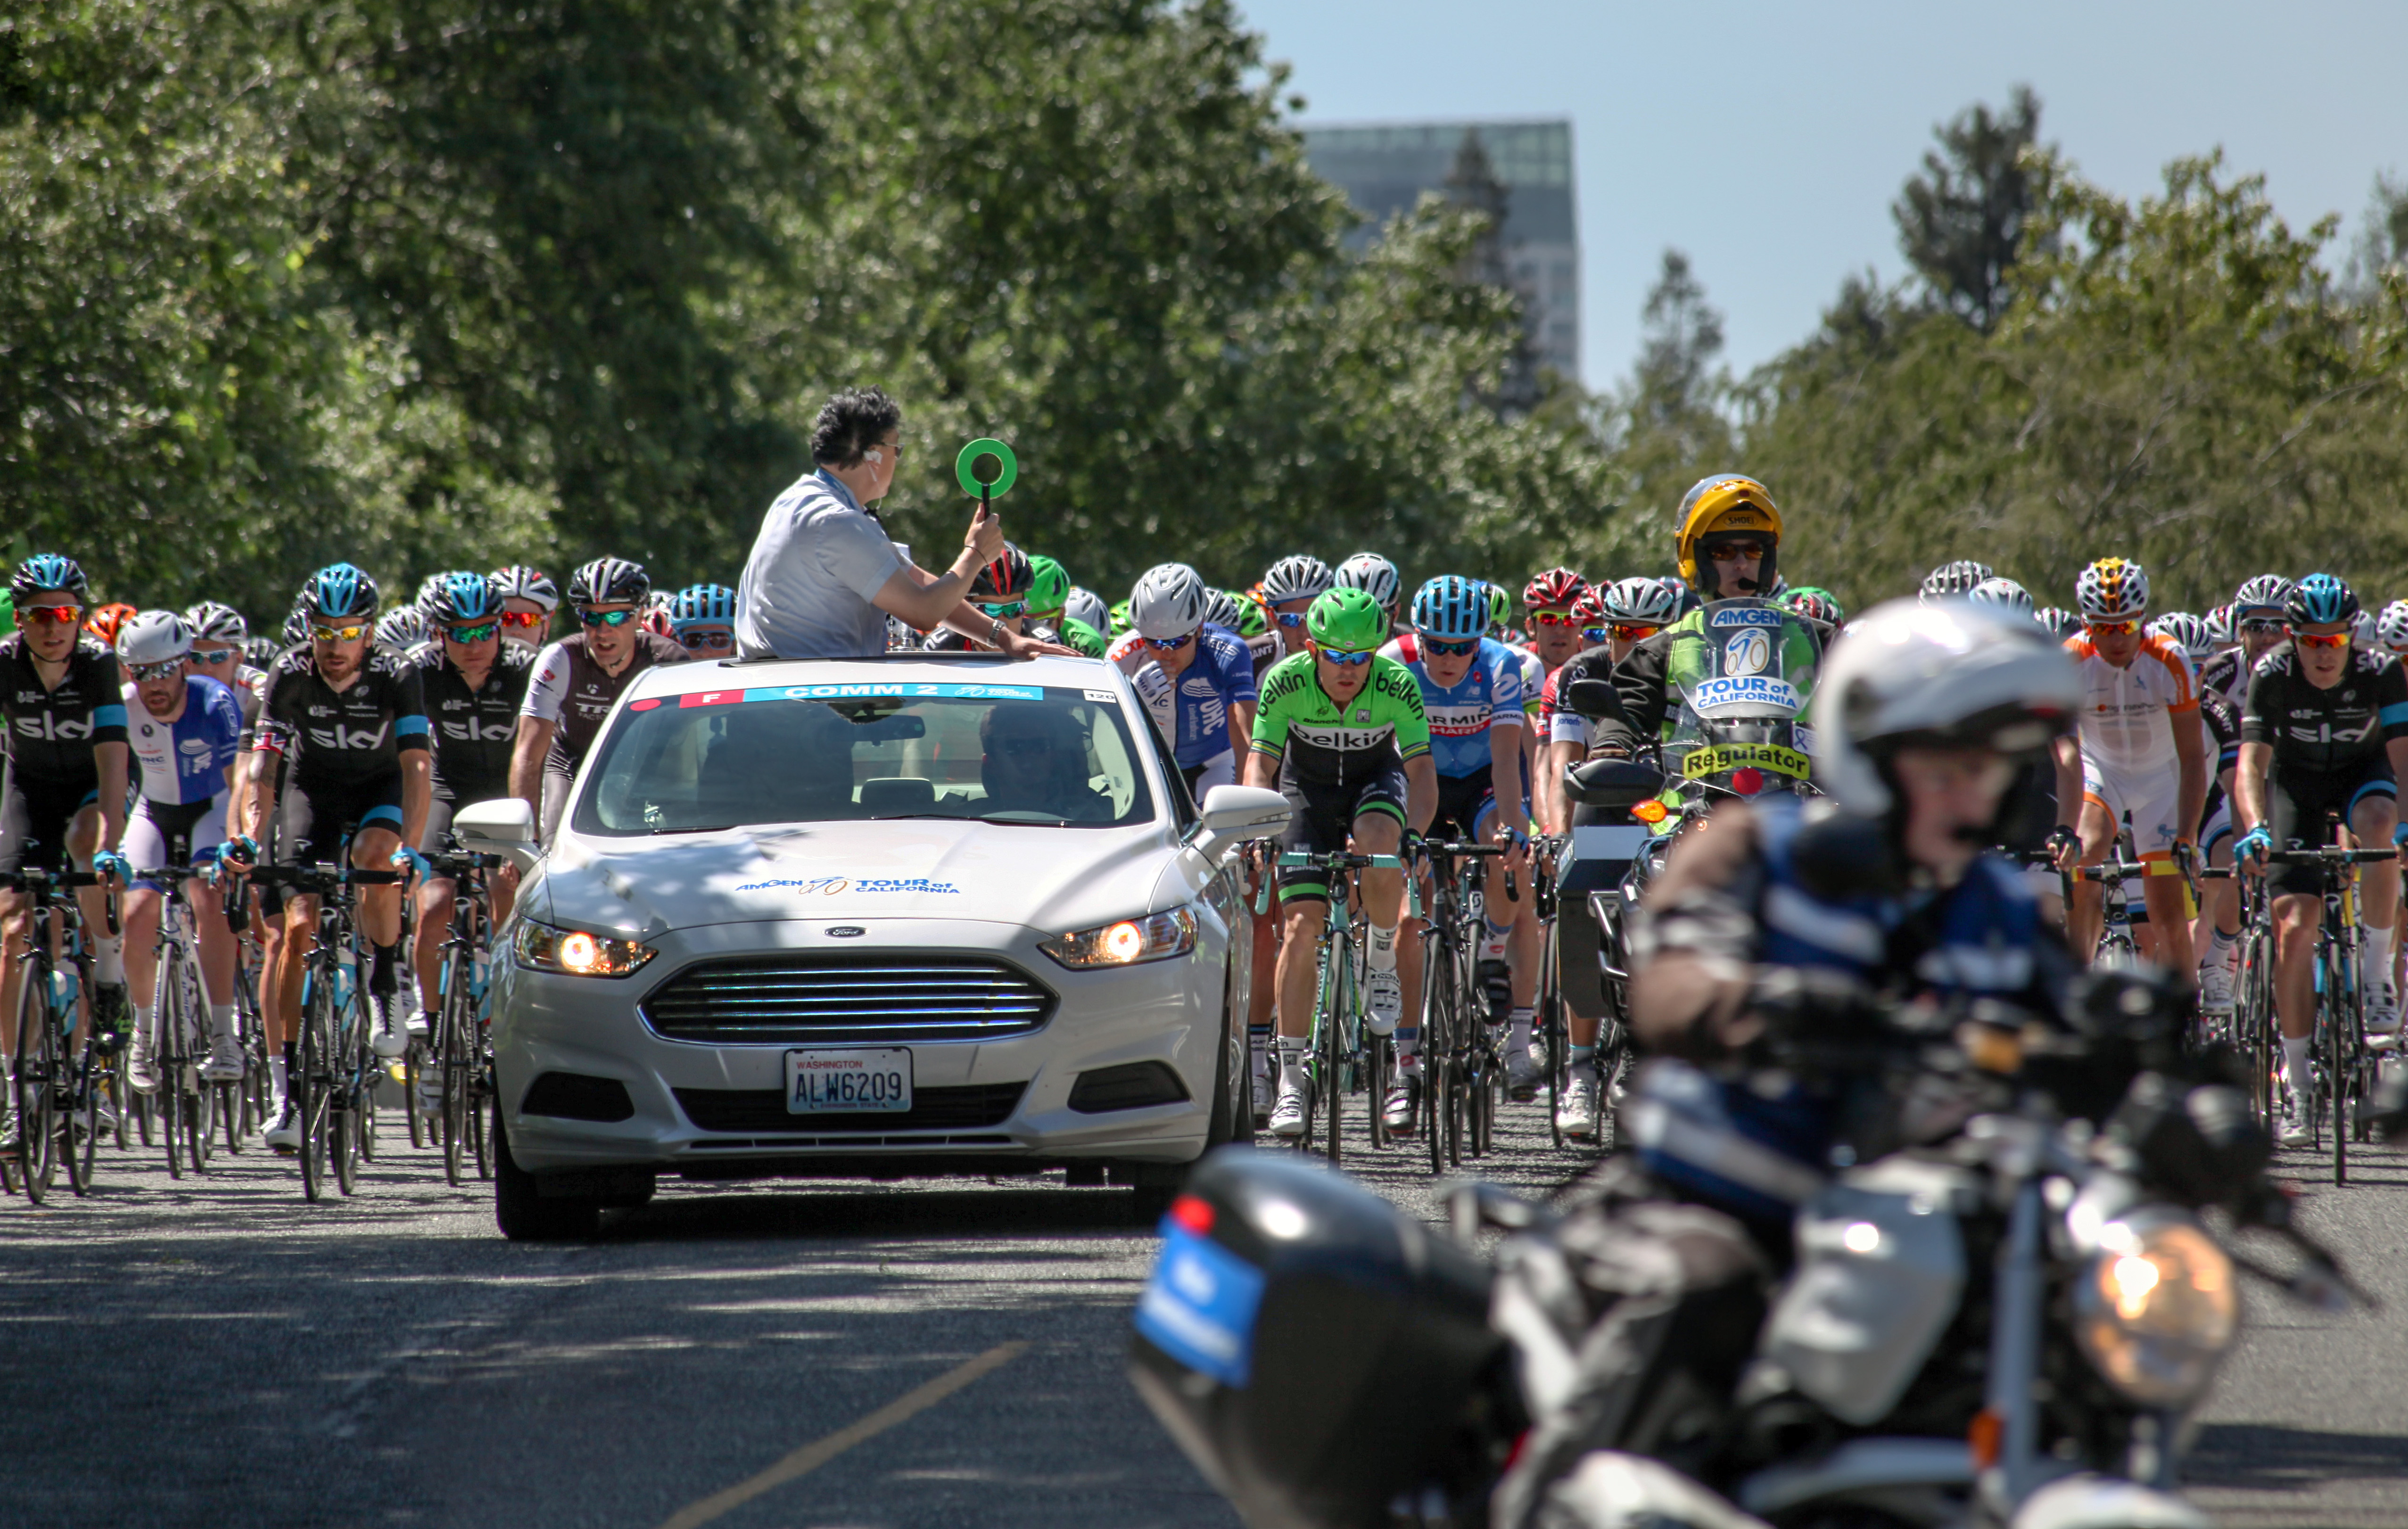
vehicle, cycling, race, sports, racing, race track, endurance, sacramentovalley, amgentourofcalifornia, motorcycling, road cycling, endurance sports, road bicycle racing